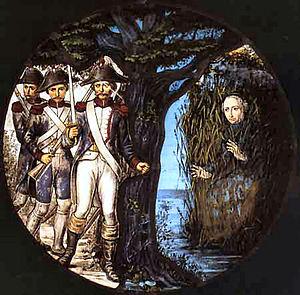
On donne le nom de Clergé réfractaire ou d'Insermentés aux ecclésiastiques hostiles à la Constitution civile du clergé, lors de la Révolution française. Une part d'entre eux fut exilée, massacrée ou déportée ; de nombreux autres entrèrent dans la clandestinité, pour continuer d'assurer, autant que possible, leur apostolat.